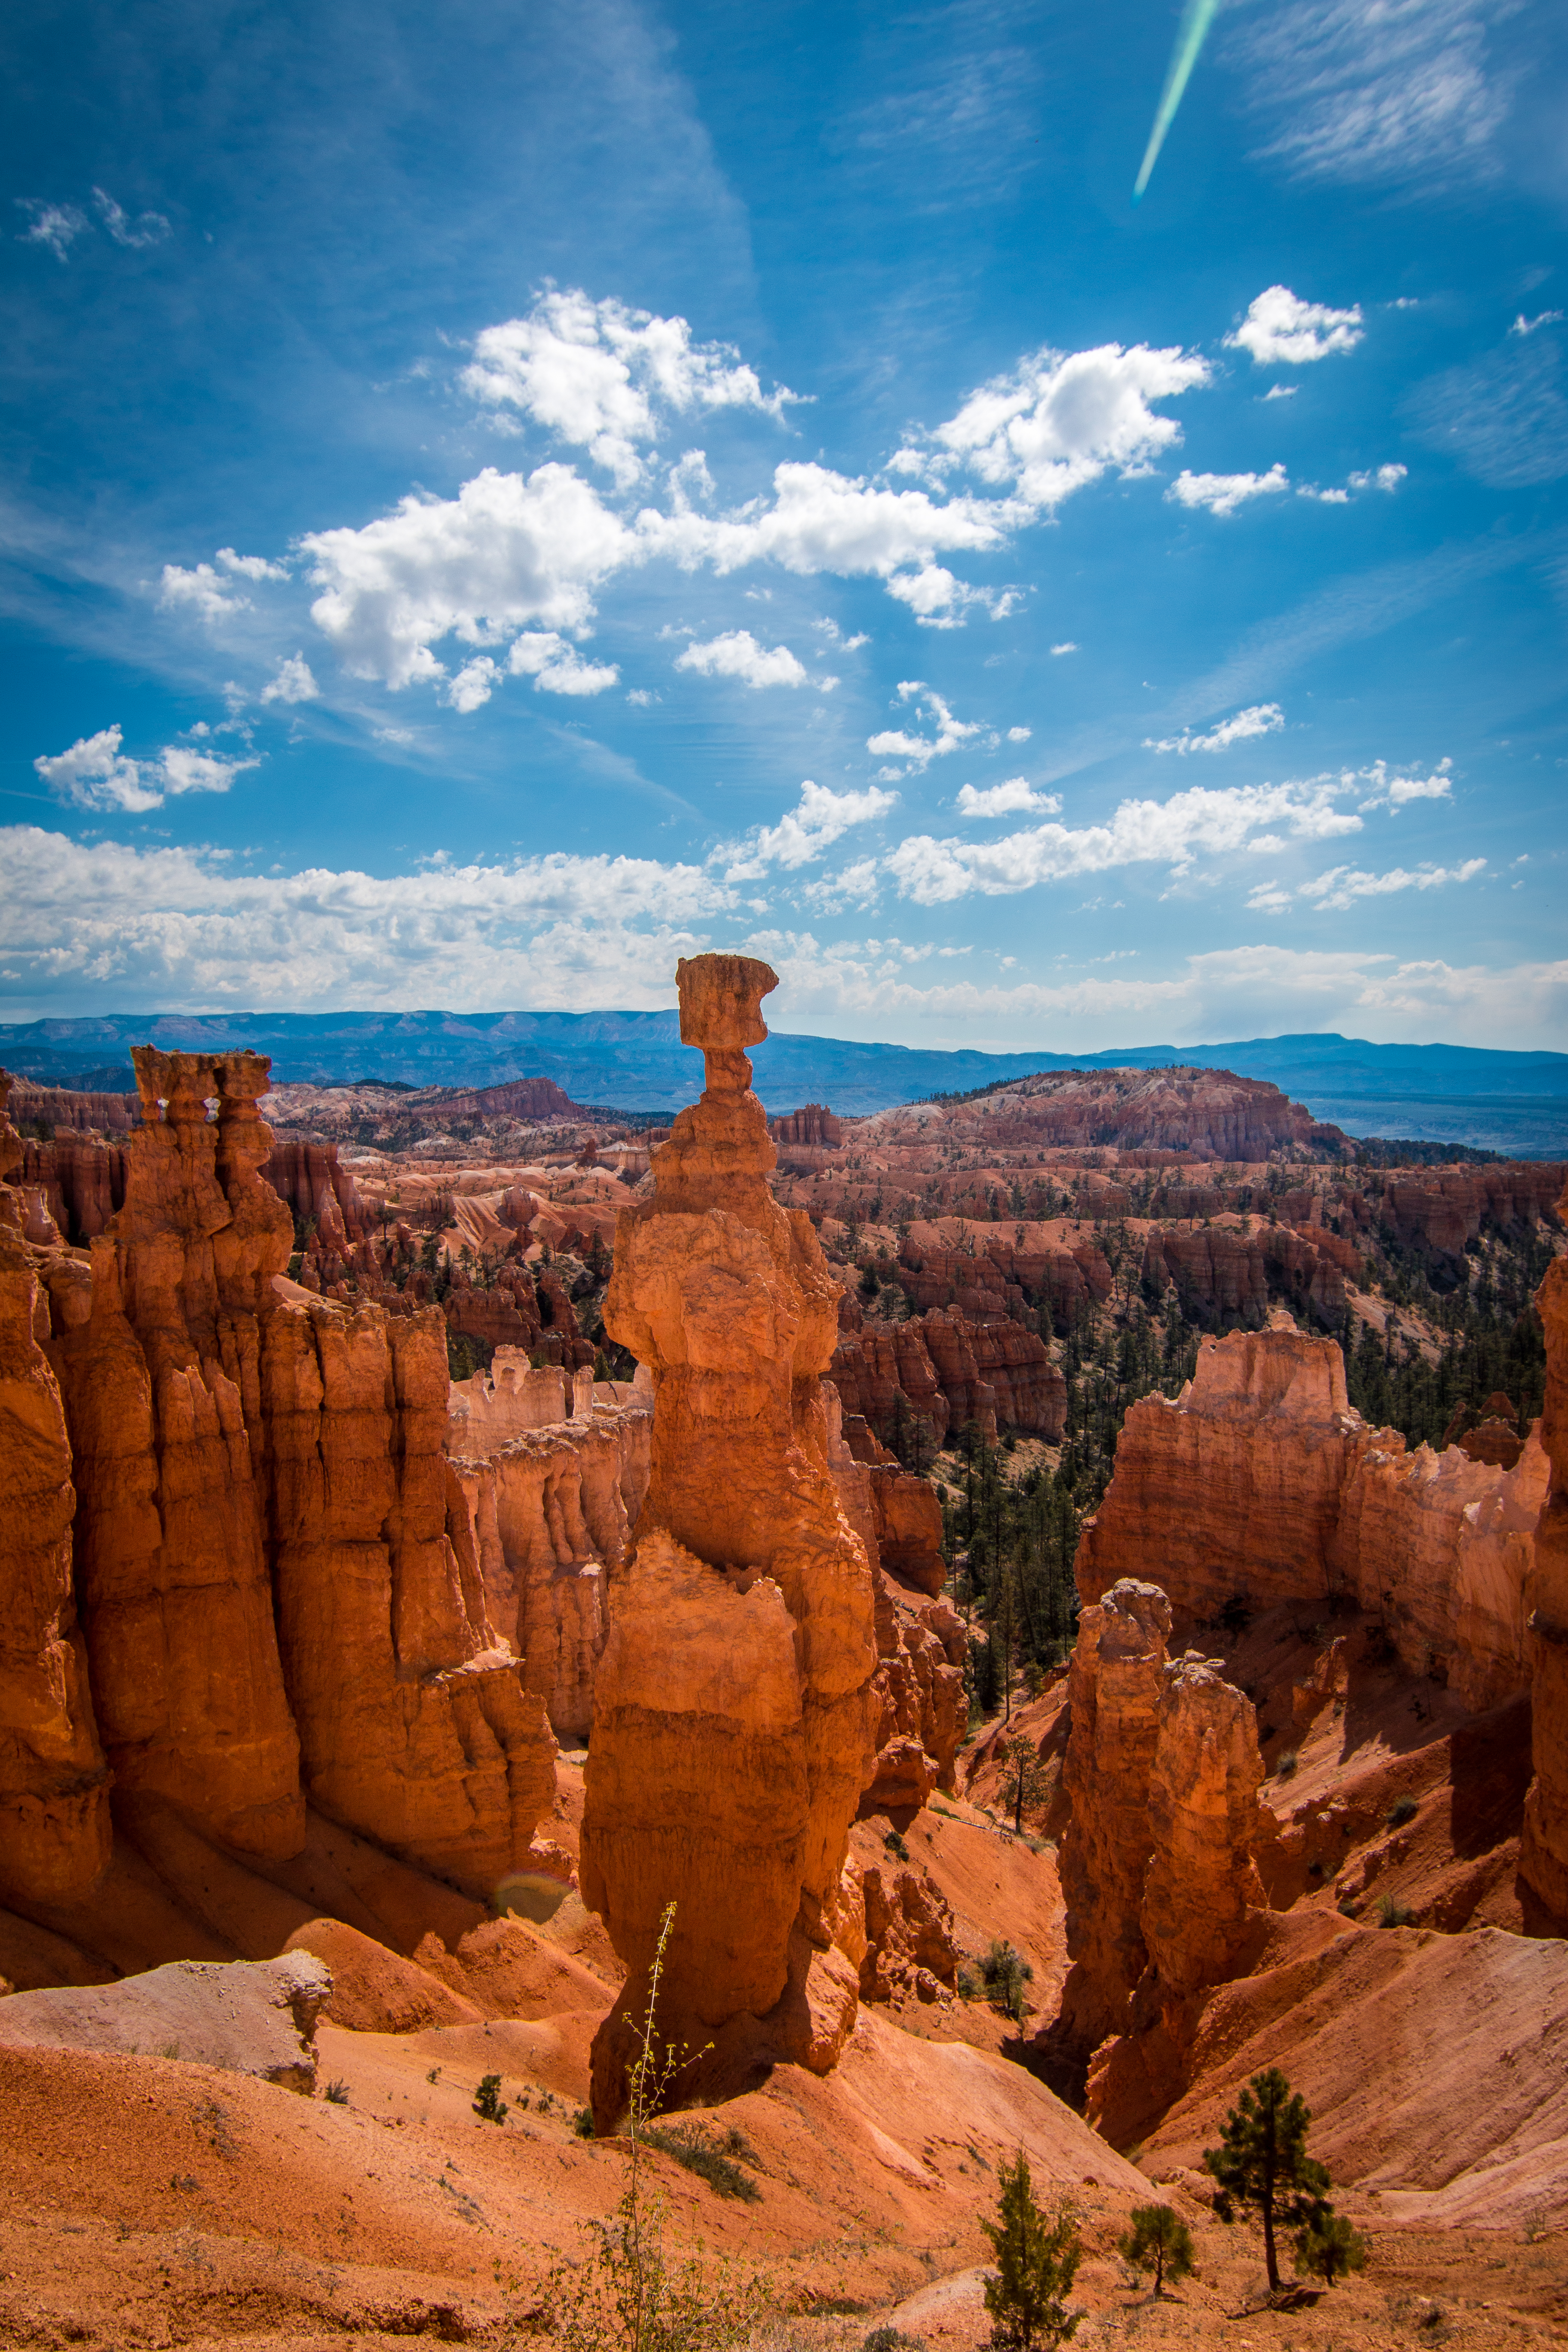
landscape, nature, rock, desert, valley, formation, arch, red, canyon, national park, rocks, geology, mountains, badlands, plateau, wadi, butte, landform, natural environment, geographical feature